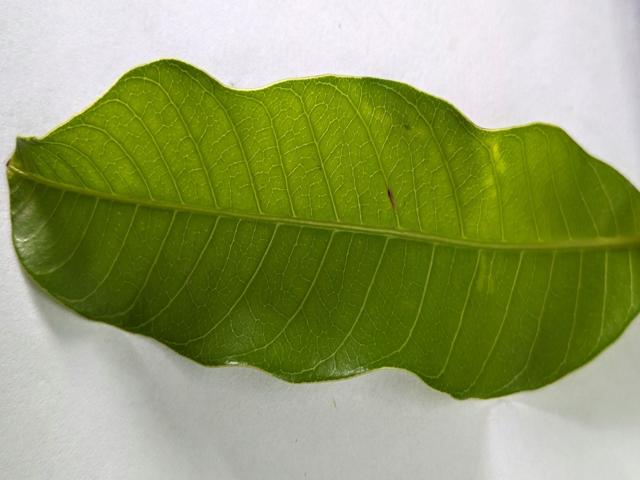
Mango leaf variety: Amrapali